Log Cabin (University of Pittsburgh)

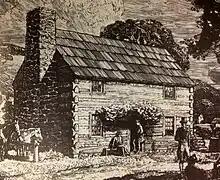
Artist rendering of the original log cabin of the Pittsburgh Academy

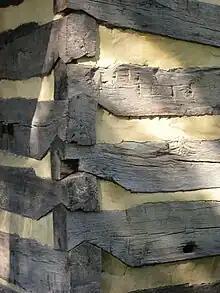
Details of one of the cabin's corner joints

Tradition of the university, then the Pittsburgh Academy in the 1780s, and scattered evidence suggests that the school began life in a log cabin. A lack of concrete information of Pitt's early days can be blamed on the fires of 1845 and 1849 that wiped out most of Downtown Pittsburgh, where the school was then located. For this reason, very few records about Pitt's early days exist, and definitive information on classes being held in a log cabin is scarce. Records do exist of a gathering of individuals discussing the need for a new school, which was to become Pittsburgh Academy, occurring in a log house near the Point (this meeting was known to take place but the records from the meeting were lost). According to Pitt historian Agnes Lynch Starrett, there is "plenty of evidence that classes were held in a log building, even before the charter was granted". Most structures in 1787 Pittsburgh, then the frontier of America, were wooden structures or log cabins. Further, it appears other schools in the area, such as Washington and Jefferson College whose first building was known to be John McMillan's Log School, also operated out of similar structures. In the 1790s, a two-story, three-room, brick building was erected for Pitt Academy on the south side of Third Street and Cherry Alley. It is also known, that the school owned both its brick building and a log house next to it that served as the home to its principal. It seems in the very least that it can be inferred that Pitt Academy had an early log building in its possession. Even if the history of the school starting in a log cabin is factually unclear, it has been a tradition told within the university for over 100 years and at least represents the era of Pitt's founding, if not the actual first meeting in a log cabin to discuss the institution's creation. Since then, the image of a log cabin has become an iconic representation of the university's origins and has appeared on numerous publications and promotional items celebrating the university's sesquicentennial, bicentennial, and other anniversaries.